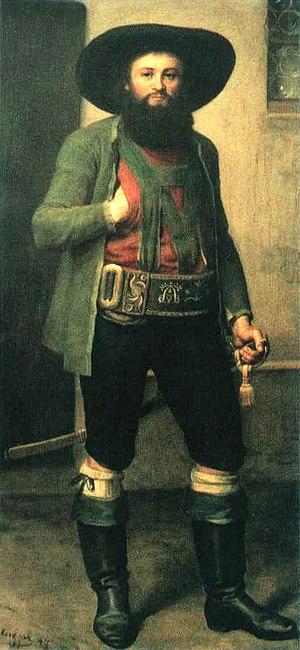
Heinrich Friedrich Karl Reichsfreiherr vom und zum Stein est un homme d'État et un réformateur prussien. La forme francisée de son nom, baron Charles Henri de Stein est répandue en France dans les ouvrages historiques.